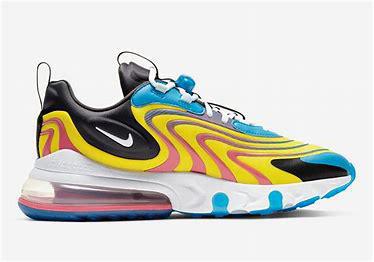
Brand: Nike
Model: Air Max 270 React